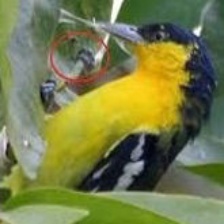
Species: COMMON IORA
Scientific name: AEGITHINA TIPHIA